Tegernsee

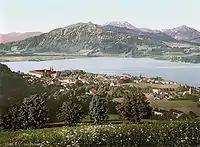
Tegernsee – Photocrom postcard from 1900

In 746, the brothers Adalbert and Ottokar, of the noble family of Huosi, founded a Benedictine monastery, Tegernsee Abbey. Its name derives from Old High German "tegarin seo", meaning "large lake". Although much of the town's early history was lost as a result of Magyar incursions in the tenth century, it is known that relics of St. Quirinus, which the founders of the abbey obtained from Pope Paul I, were transferred in the eighth century from Rome to Tegernsee in order to be placed in its first church. The monastery had a substantial influence on the development of Southern Bavaria during the Middle Ages. It fell into decay in 907 after a series of defeats by the Magyars. It was secularized in 921 by Duke Arnulf and re-established in 979 by Emperor Otto II and Duke Otto I of Bavaria. The emperor appointed a new abbot and granted the rights of free election of the abbot, freedom from taxes, and imperial protection. Thus removed from the suzerainty of the Bavarian rulers, the abbey recovered its prosperity and grew culturally and artistically. Workshops were founded for book making, for glass painting, and for goldsmithing. Around 1030, "Ruodlieb", an early German romance of knightly adventure written in Latin verse, likely was written there. In 1165, Holy Roman Emperor Friedrich I visited the abbey. In the fifteenth century Cardinal Nicholas of Cusa corresponded with the abbot and the prior about issues including mystical theology.